Sky position (RA, Dec in degrees): 232.355, 5.893
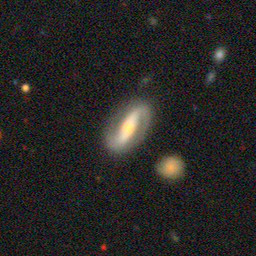
Galaxy morphology: Barred Spiral Galaxies